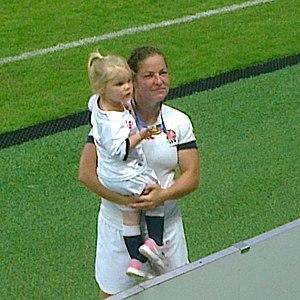
Emma Croker après la finale Angleterre-Canada du 17 août 2014 au stade Jean-Bouin